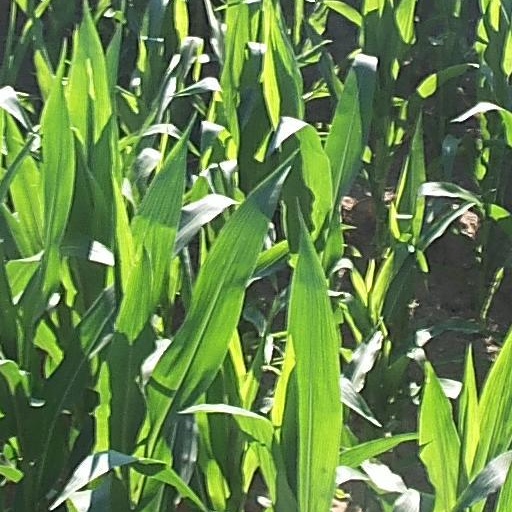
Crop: maize; corn